Jaša Tomić, Sečanj

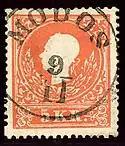
Austria KK stamp of 1858 cancelled at Modos / Modoš

During the 1860s, the ethnic structure changed as some Serbs left and some Germans from Bačka settled there instead. In 1876, a Serb reading house was founded in the settlement. In 1895, Serbian Modoš and German Modoš were joined into a single political unit. By 1910, the population of the town was ethnically mixed, the largest group being the Germans, alongside sizeable Hungarian and Serb communities.